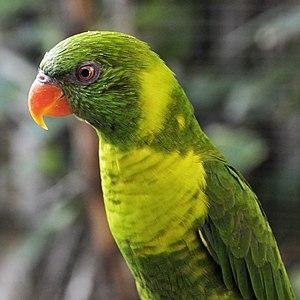
La grotte de Liang Bua est un complexe cavernicole tributaire d'un réseau de chutes d'eau successives ayant creusé à flanc de paroi rocheuse une vaste cavité. Ce site naturel souterrain est situé sur l'île de Florès dans la province de Nusa Tenggara oriental en Indonésie. Par ailleurs la cavité se localise à proximité de la petite localité indonésienne éponyme Liang Bua.
Le Loriquet de Weber ou Loriquet de Florès est une espèce d'oiseaux de la famille des Psittacidae. Elle est endémique de l'île de Florès en Indonésie.